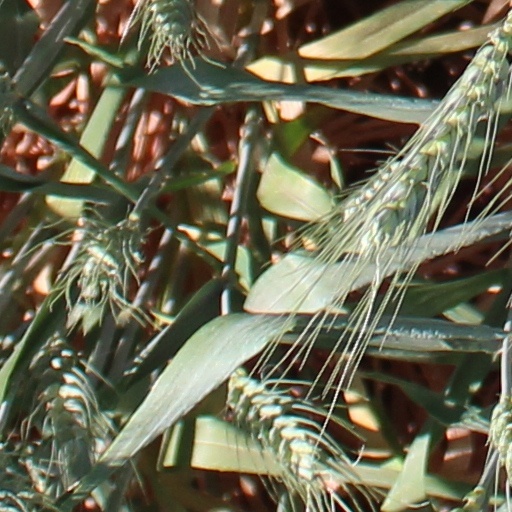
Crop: wheat